Garden Villas, Houston

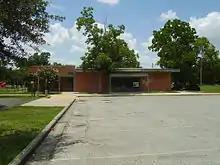
Garden Villas Park

The Garden Villas Park, classified as a "Community Park" by the City of Houston, is located at 6720 South Haywood Drive. Garden Villas Community Center, located on the same lot, has an outdoor basketball pavilion, a lighted sports field, a playground, a volleyball court, and a .49 mile hike and bicycle trail. The park facilities were built in 1959 by William R. Jenkins. the recreation building was a nine-square grid one. Stephen Fox of "Cite" said that "does get a little